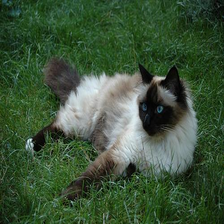
Species: cat
Breed: Birman